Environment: real
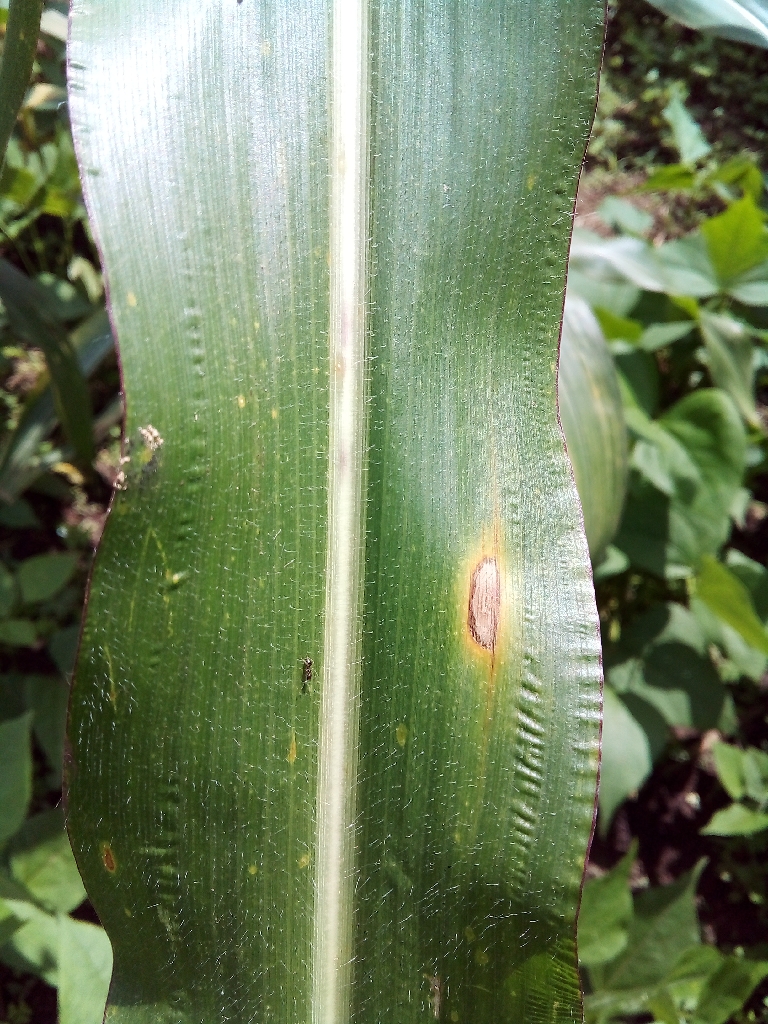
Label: northern_corn_leaf_blight